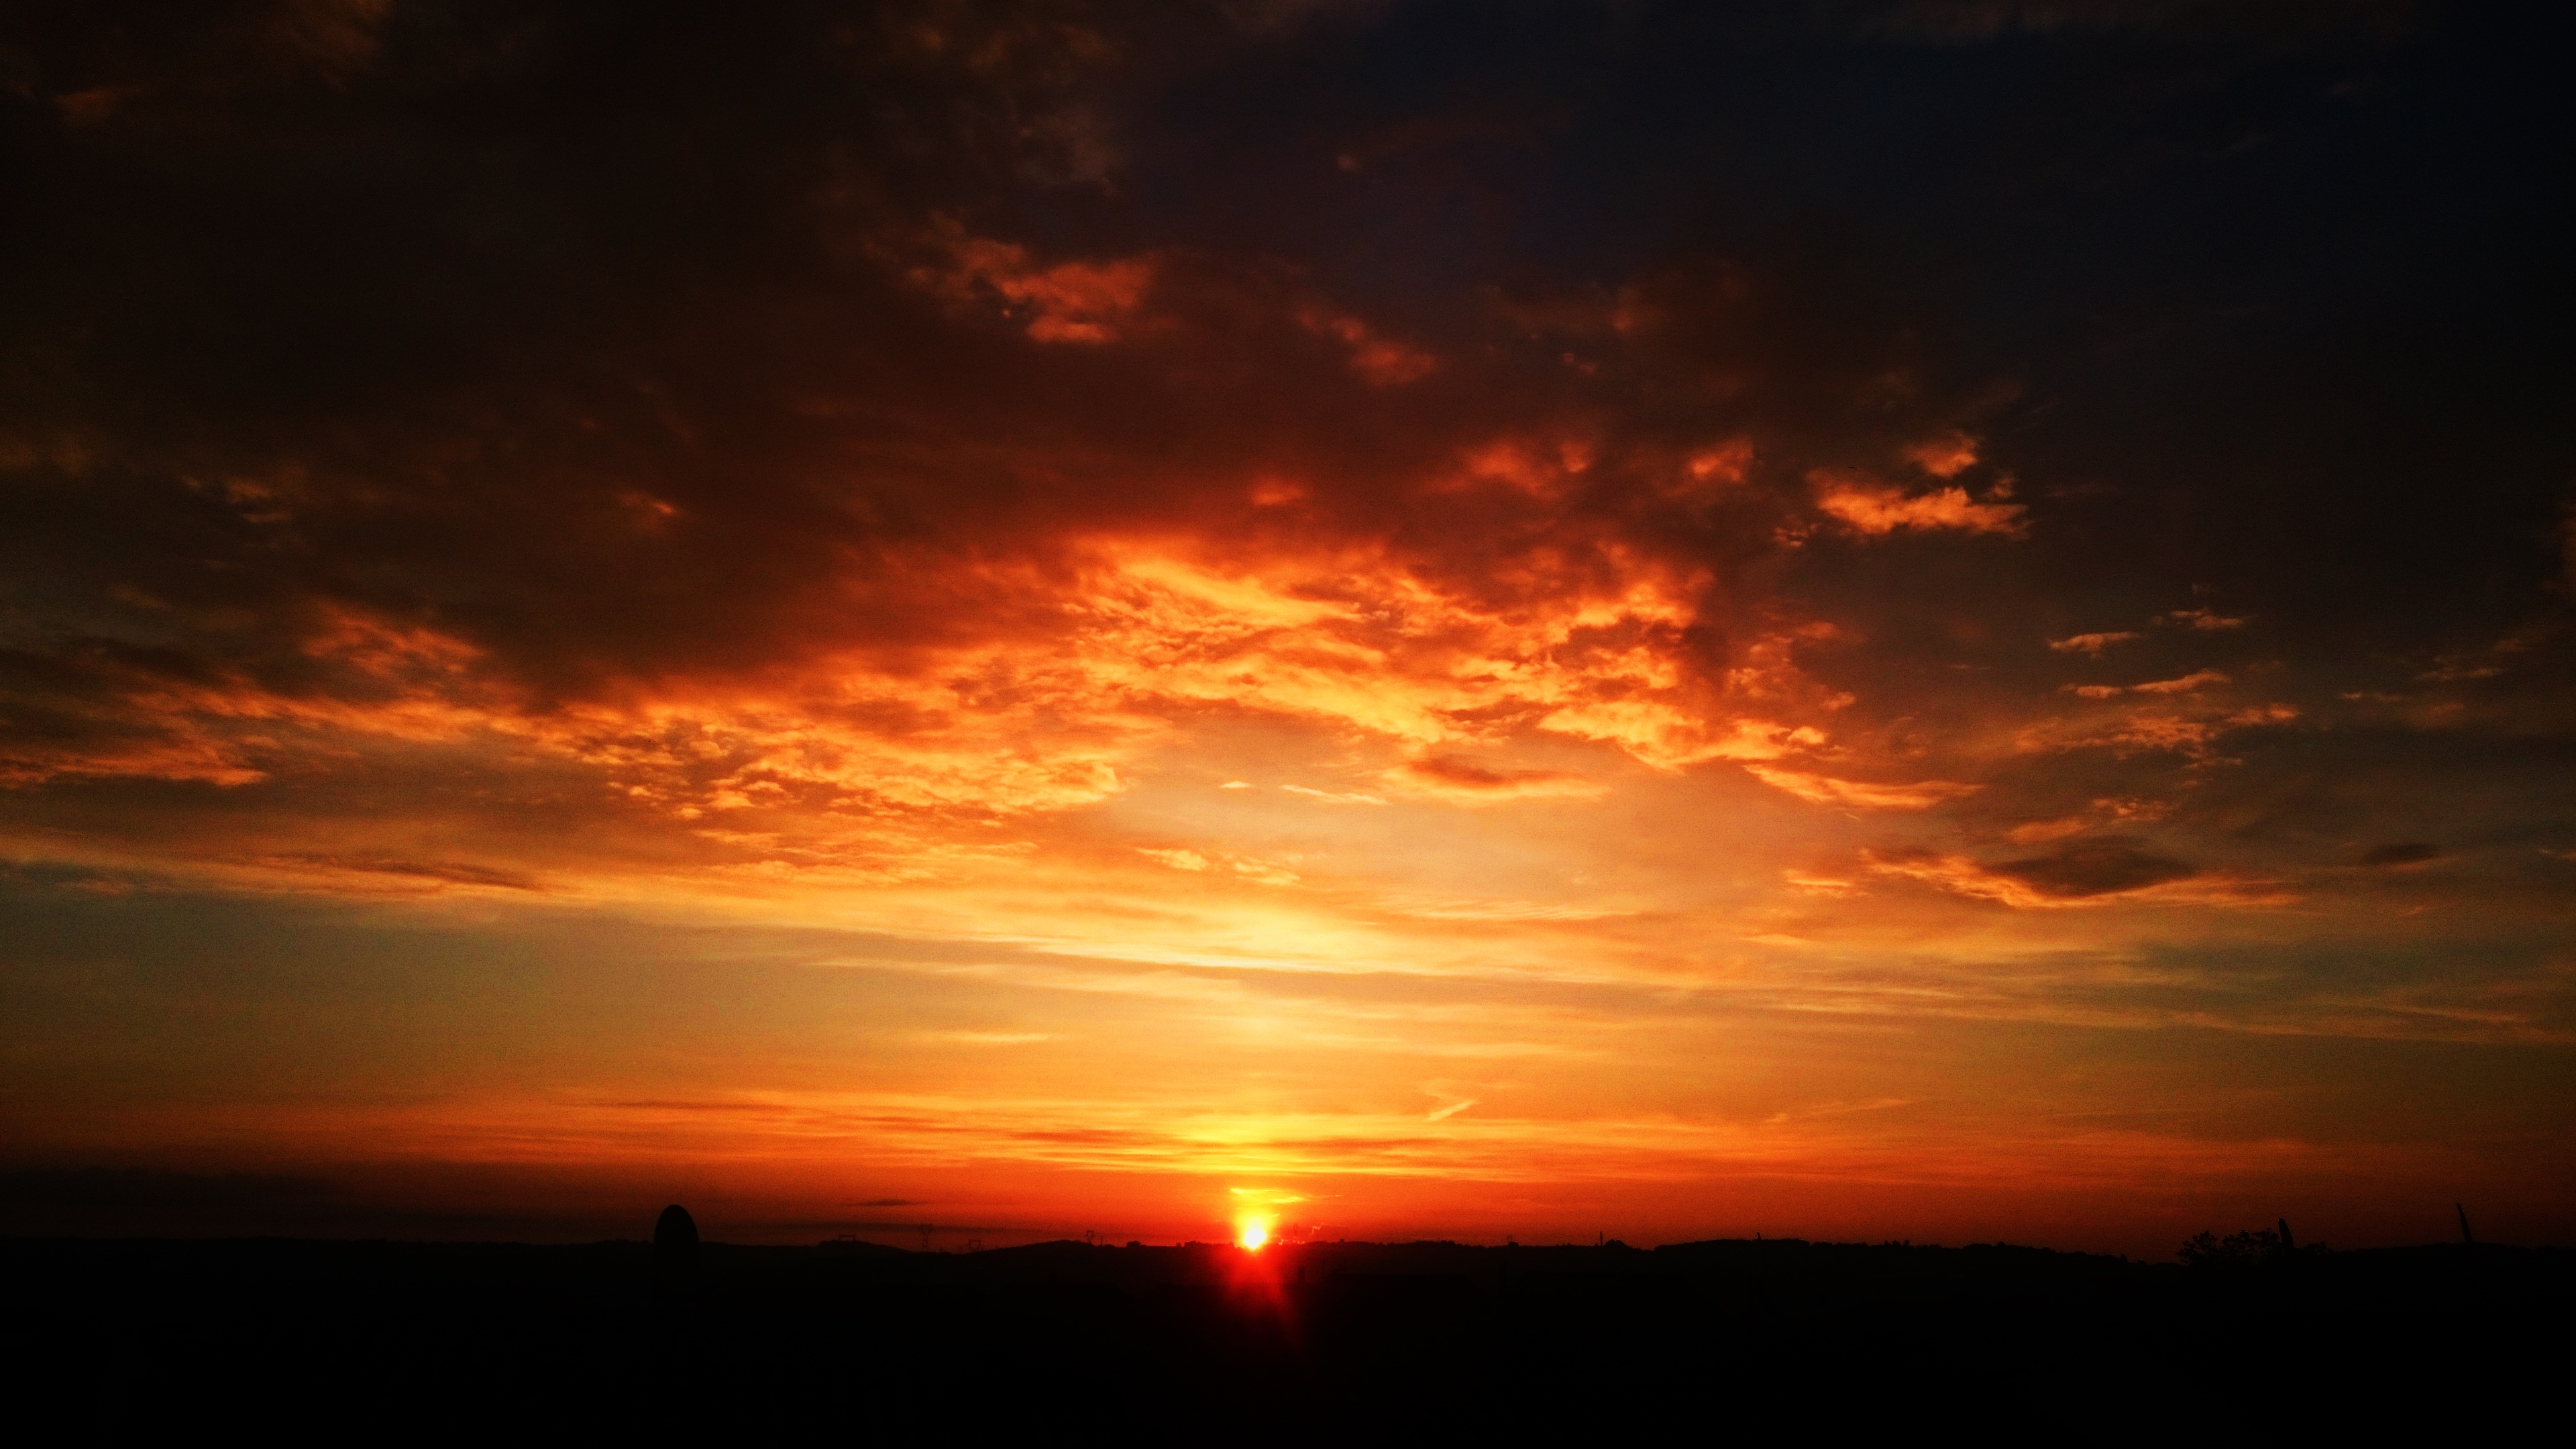
nature, horizon, light, cloud, sky, sun, sunrise, sunset, sunlight, morning, dawn, atmosphere, dusk, evening, red, contrast, sun rise, clouds, afterglow, red sky at morning